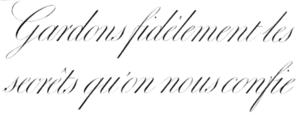
L'écriture cursive appelée anglaise
L’écriture anglaise, aussi appelée la copperplate ou l’anglaise, ou par généralisation l’écriture cursive, est un style d’écriture manuscrite et calligraphique originaire d’Angleterre. Elle est apparue dans les années 1660 dans les travaux des maîtres écrivains John Ayers et William Banson, et est dérivée de l’écriture ronde française. Elle est rapidement devenue populaire et est codifiée dans plusieurs ouvrages. Elle est utilisée comme écriture scolaire dans plusieurs pays dont notamment la France, l’Espagne et l’Italie, et a inspiré l’écriture cursive cyrillique au XVIIIᵉ siècle.